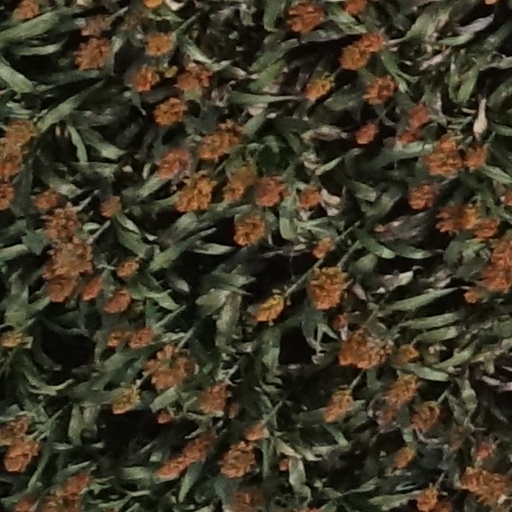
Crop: sorghum